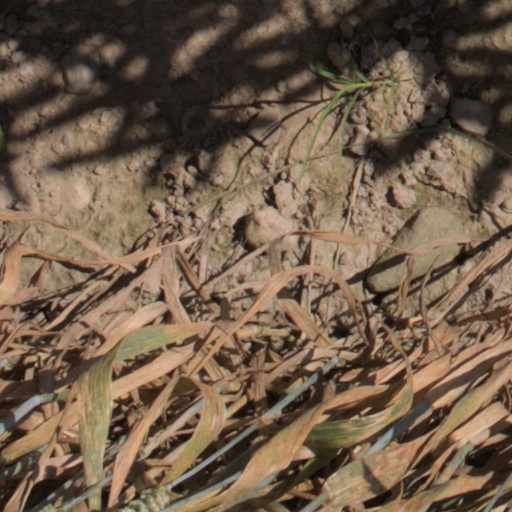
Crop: wheat